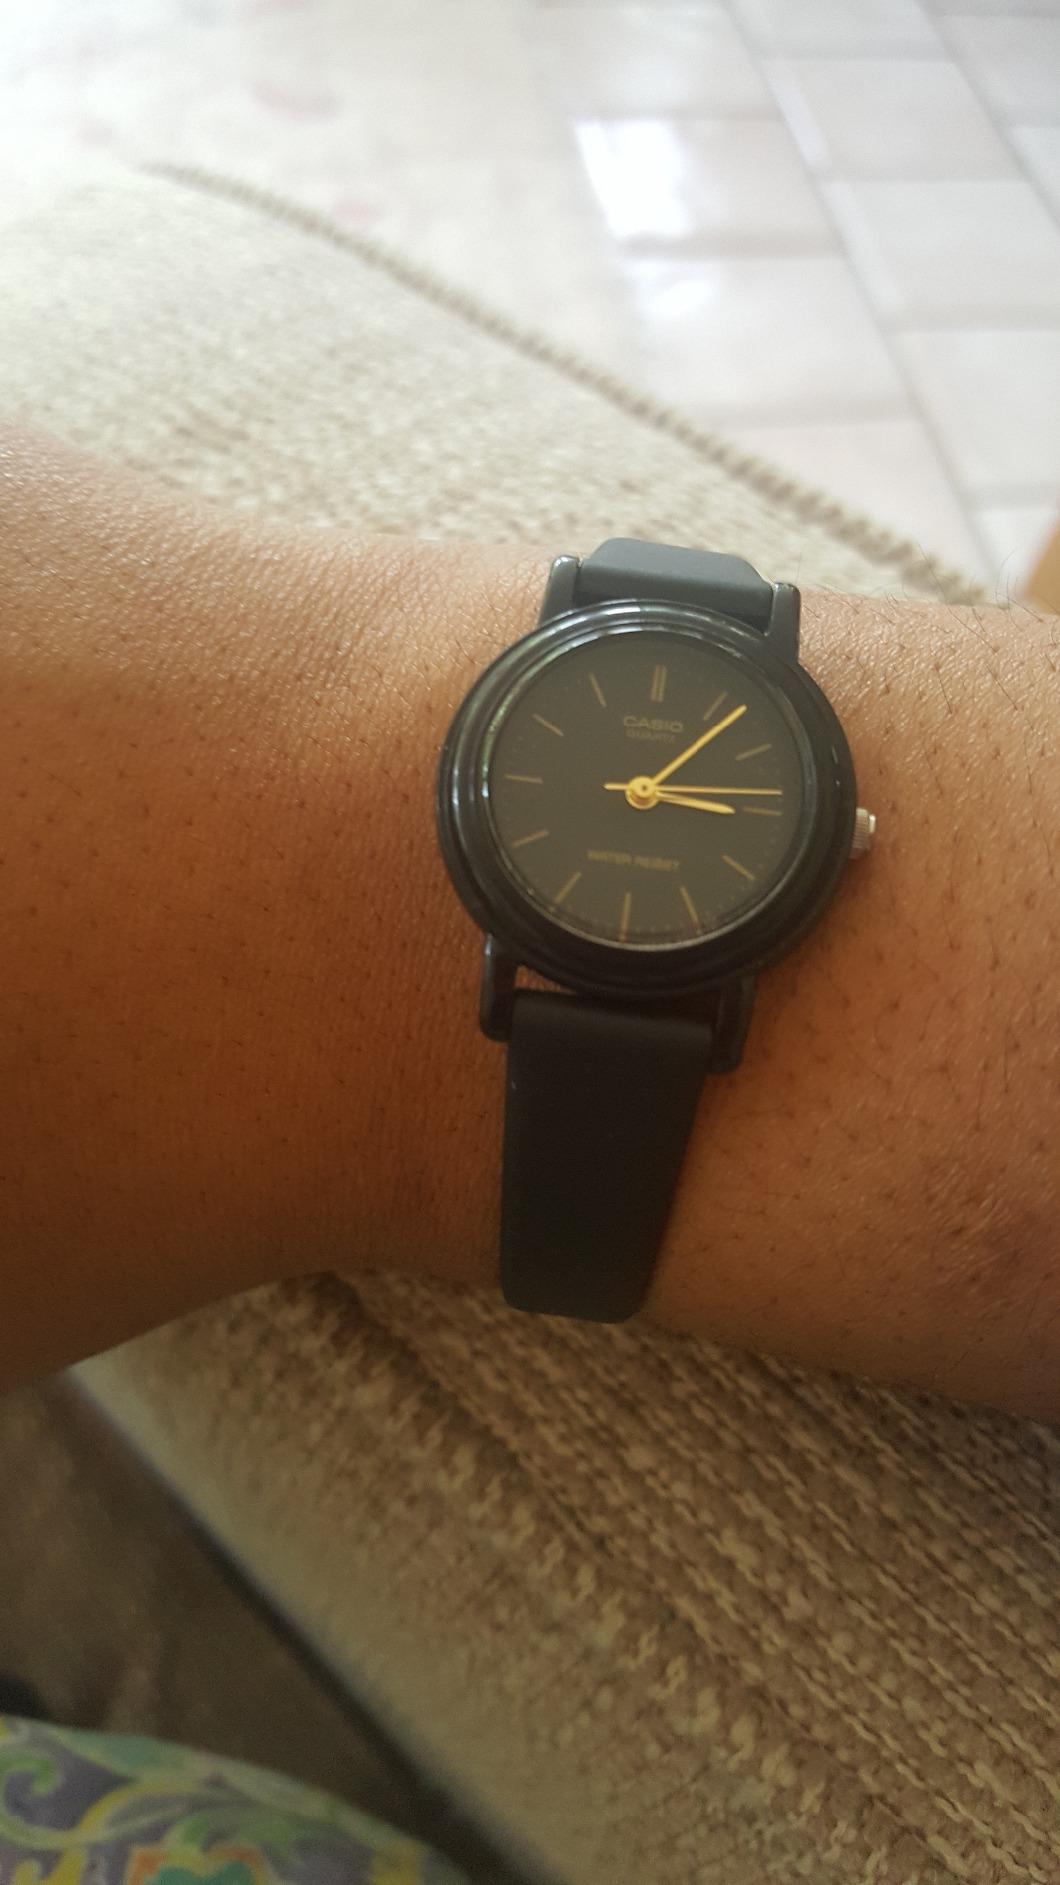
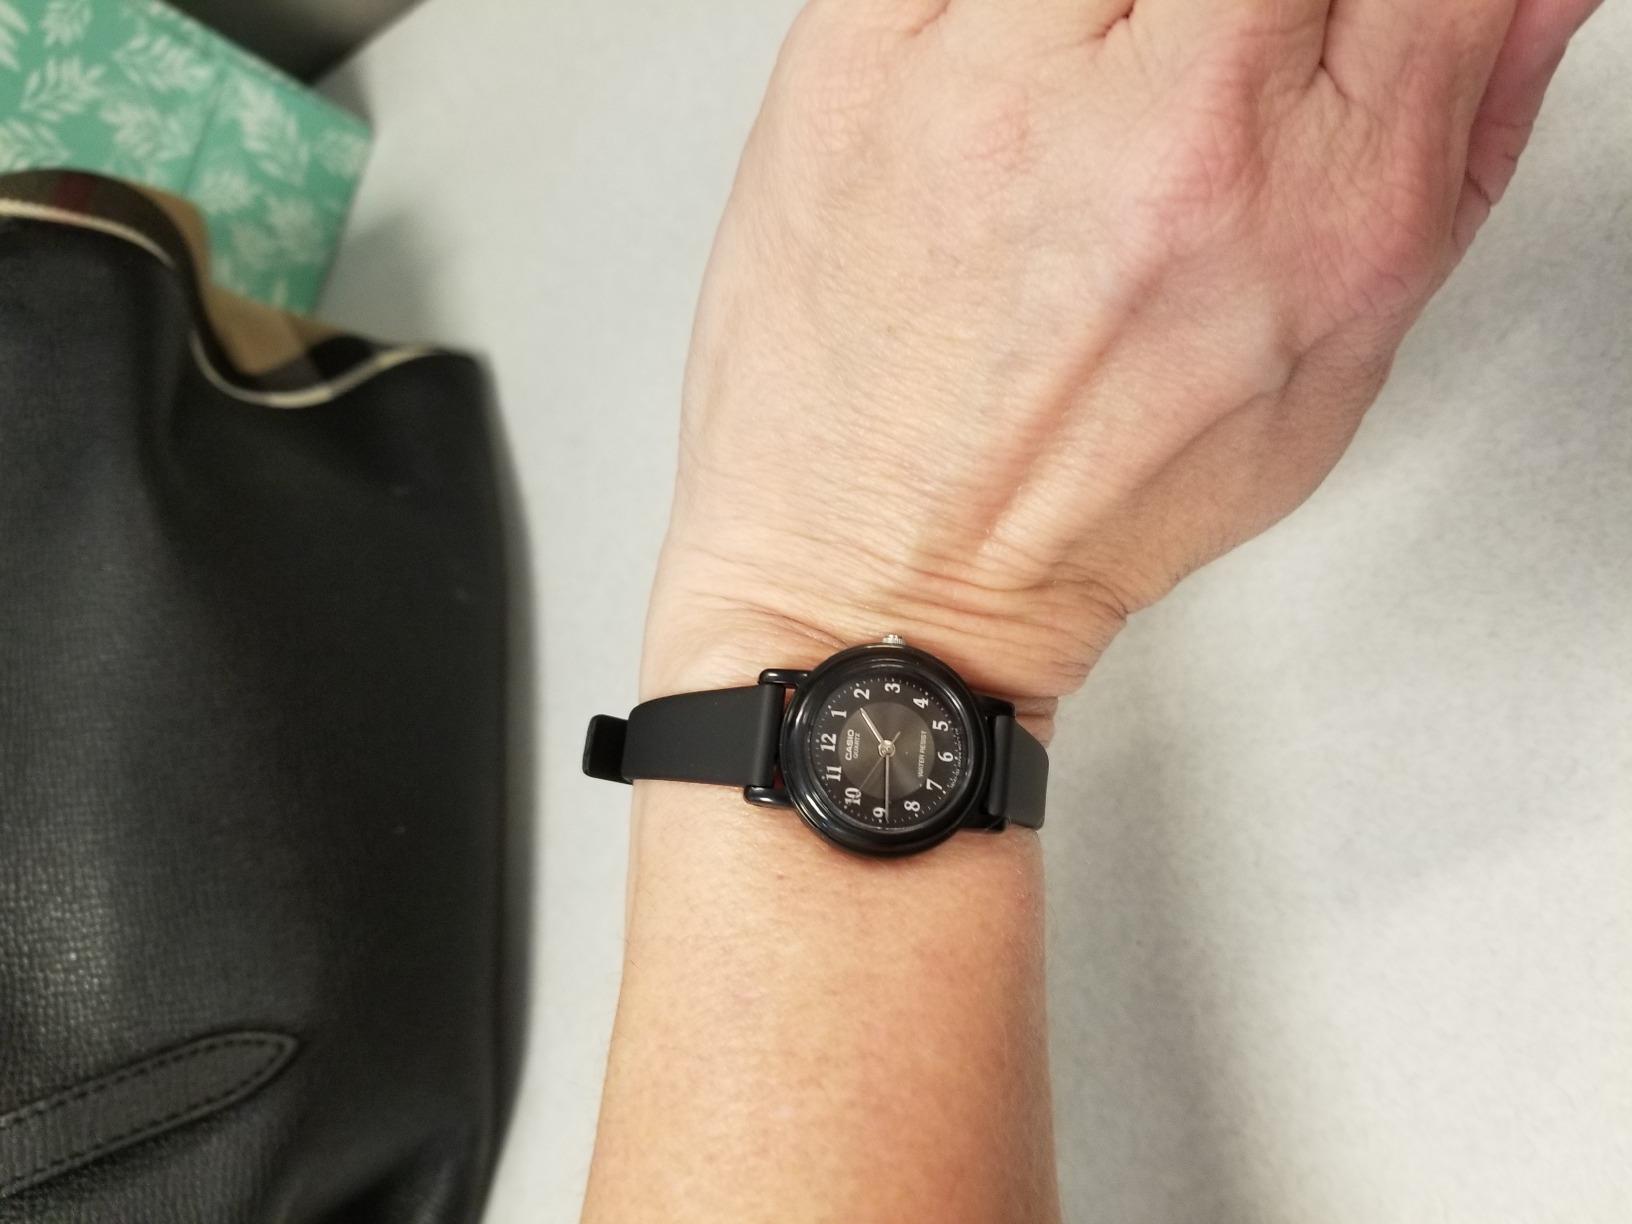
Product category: accessories_watch
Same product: no